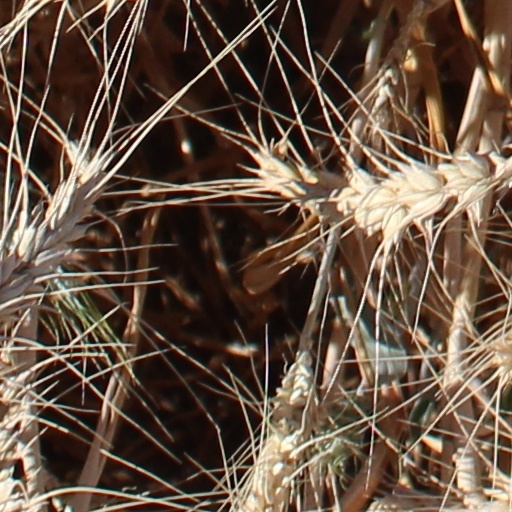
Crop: wheat